History of the University of Texas at Arlington (1965–present)

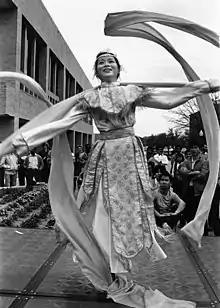
A dancer in costume during UTA's 1987 International Week

Witt resigned in January 2003 to become president of the University of Alabama. The following month, UT vice chancellor Charles A. Sorber was named interim president of UTA. Michigan State University dean James D. Spaniolo was named UTA's president in November, beginning his tenure in February 2004. The appointment surprised many on campus.